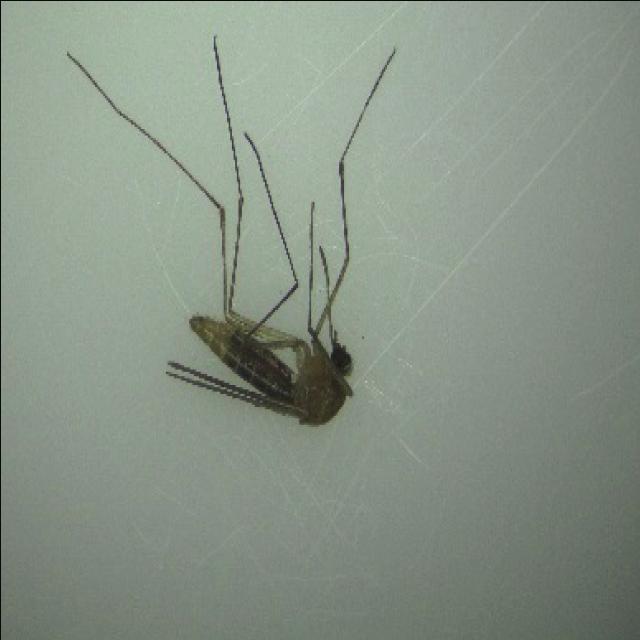
Species: culex_pipiens